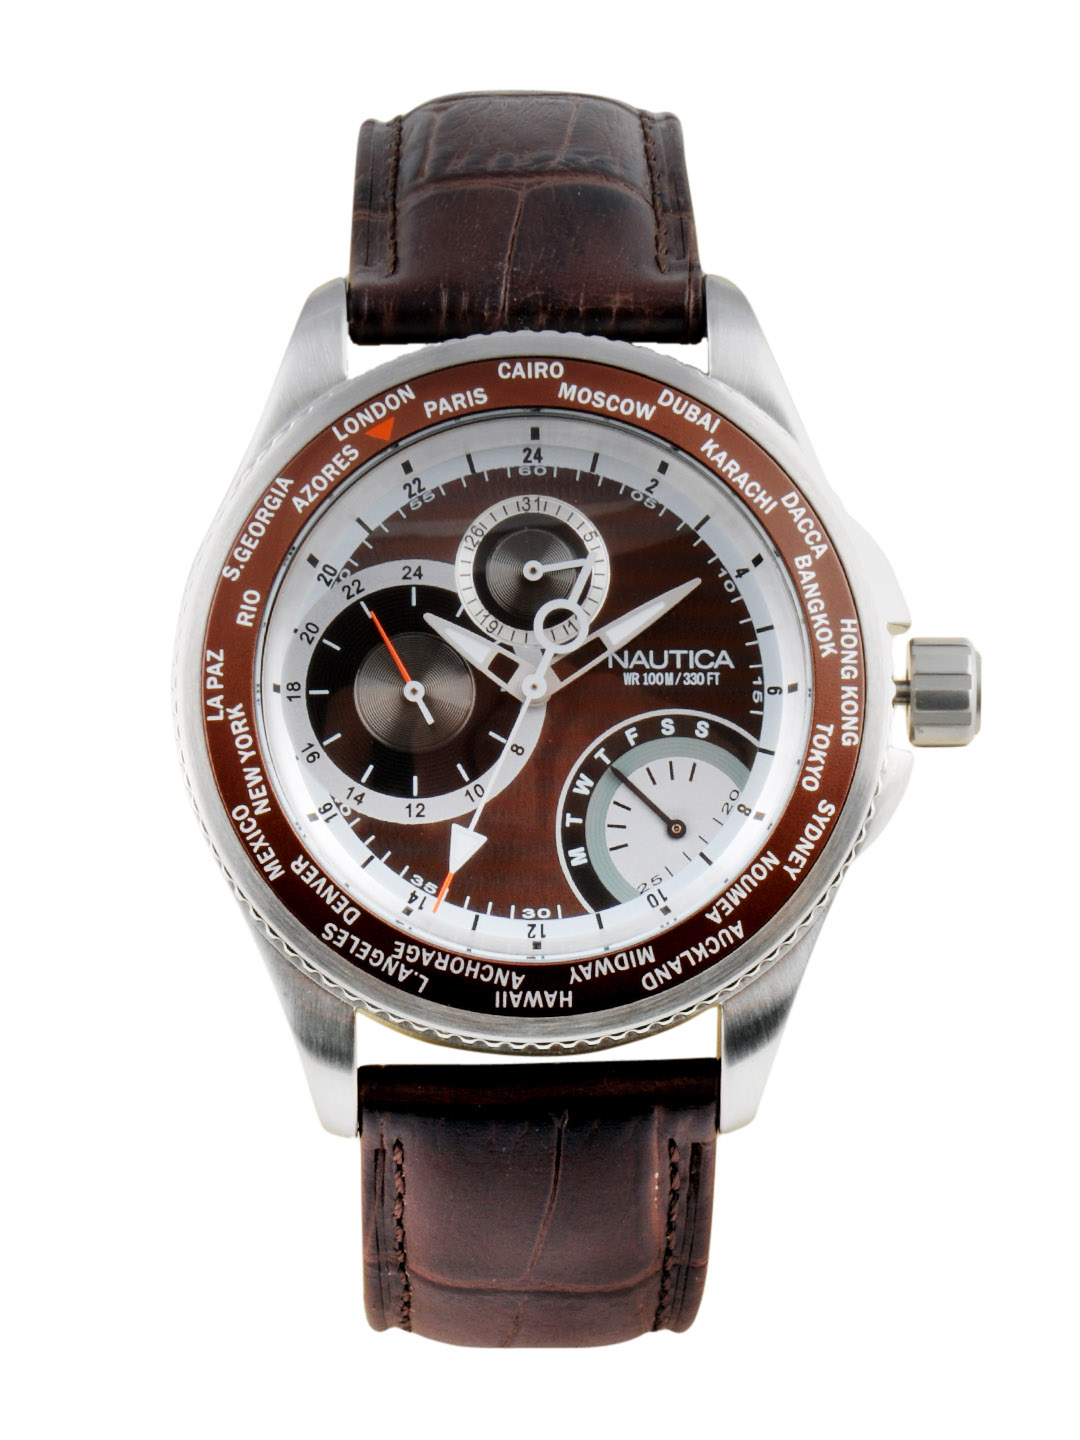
Nautica Men Brown Dial Chronograph Watch
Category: Accessories / Watches / Watches
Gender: Men
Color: Brown
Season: Winter 2016
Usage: Casual